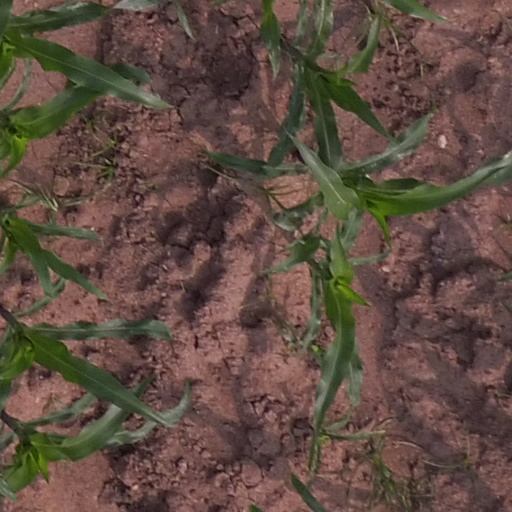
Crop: maize; corn